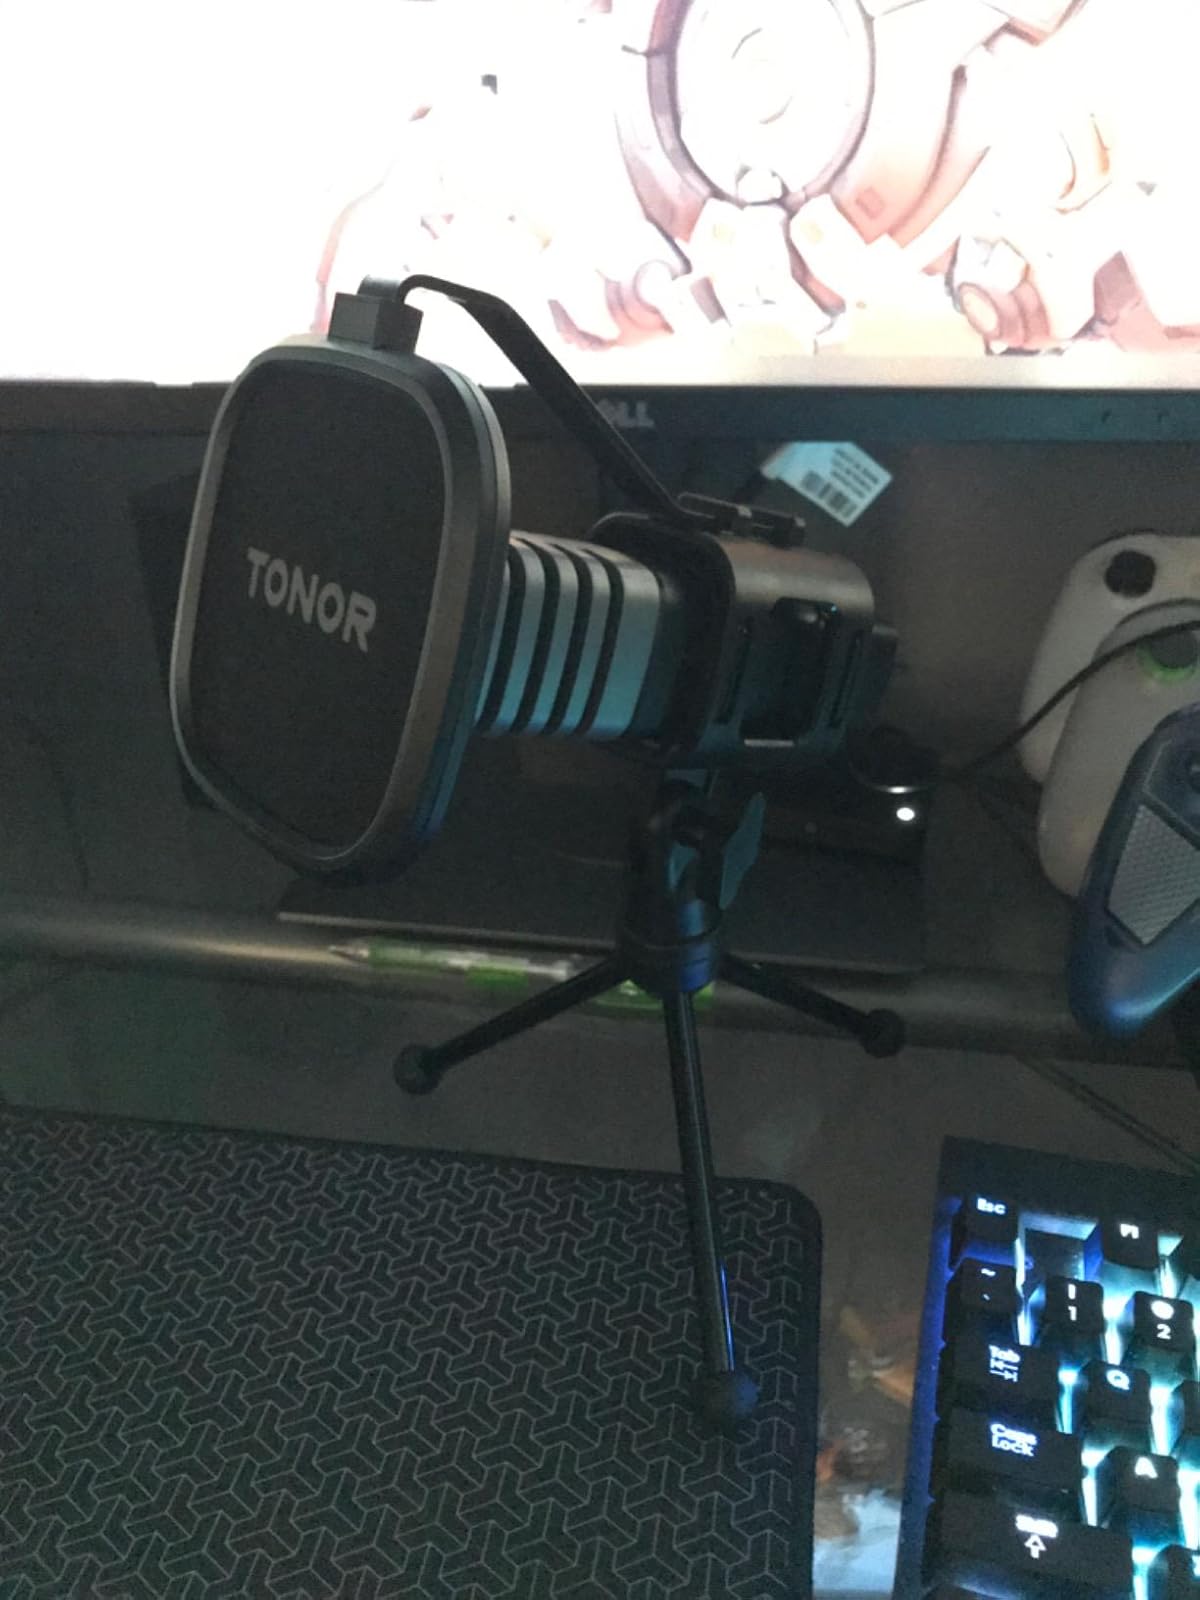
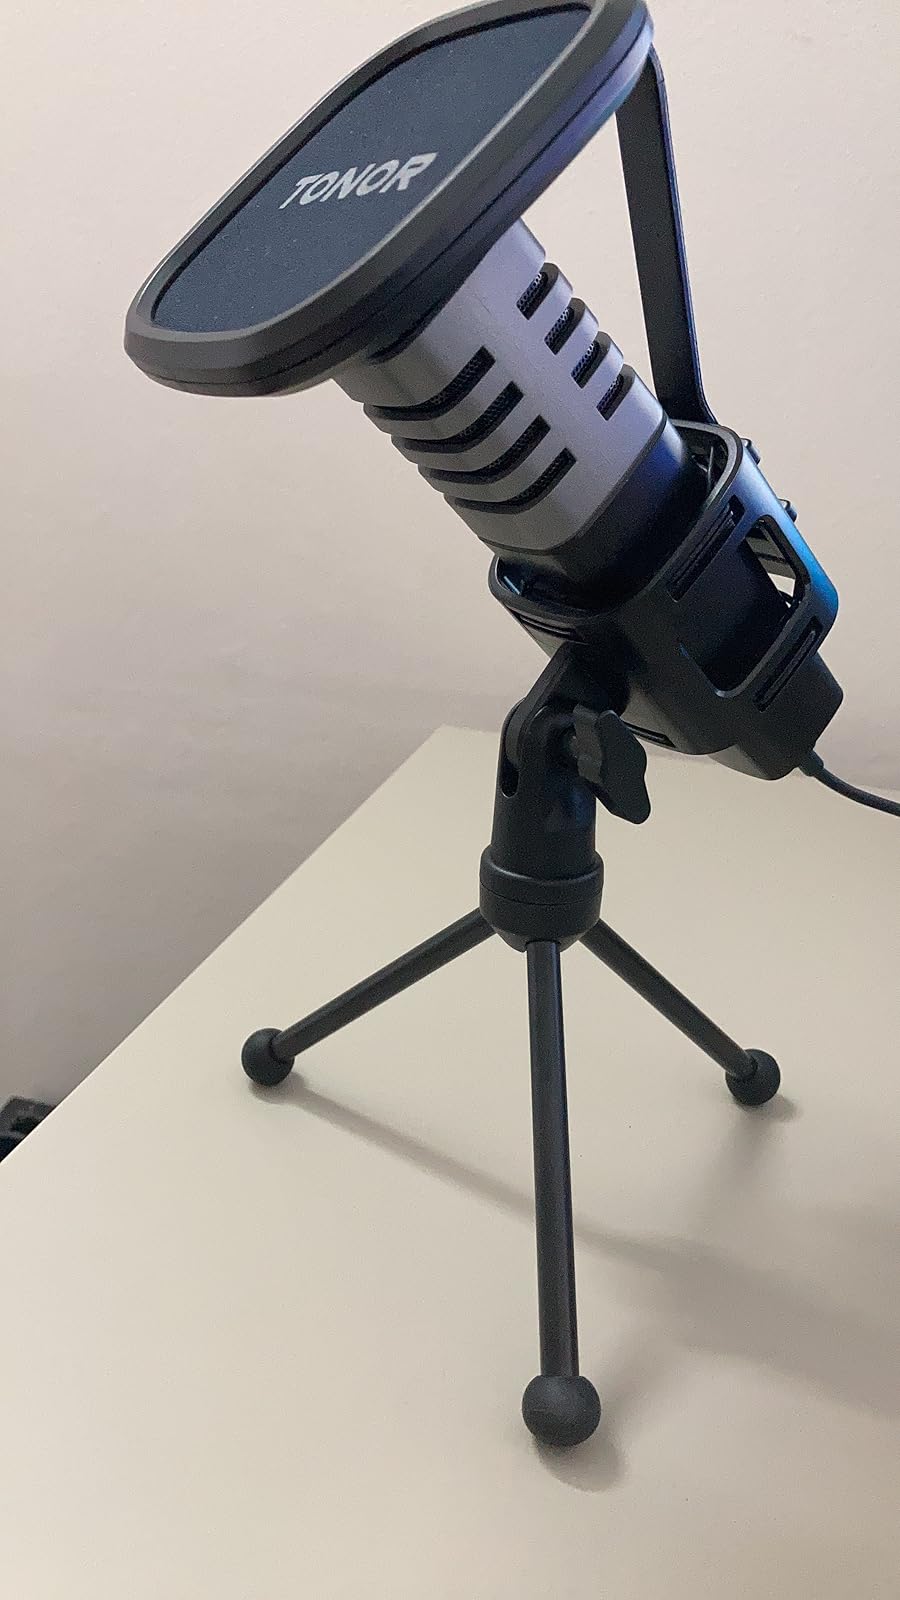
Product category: microphone
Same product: yes